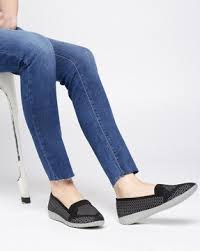
Label: Ballet Flat